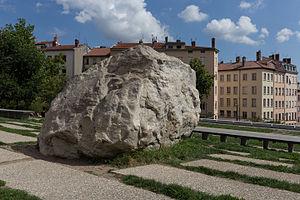
Le Gros Caillou, bloc erratique situé actuellement dans le 1er arrondissement de Lyon.
Le Gros Caillou est un des symboles du quartier de la Croix-Rousse à Lyon. Il s'agit d'un gros rocher gris-blanc très dur, dont la composition minéralogique laisse à penser qu'il a été transporté depuis les Alpes jusqu'à Lyon par les glaciers : c'est ce qu'on appelle un bloc erratique.
La rue Adamoli ou rue Pierre-Adamoli est une voie des pentes de la Croix-Rousse dans le 1ᵉʳ arrondissement de Lyon, en France.